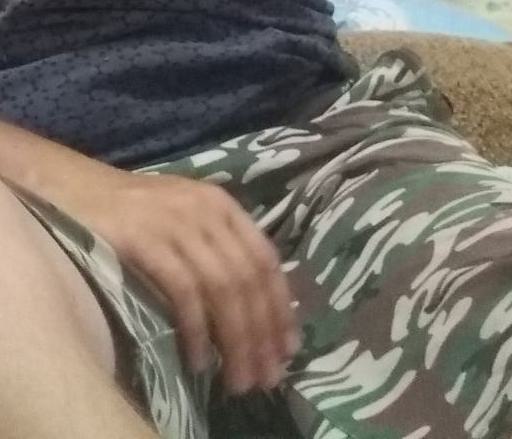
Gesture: no_gesture